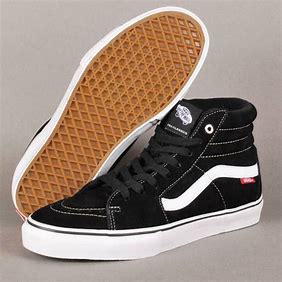
Brand: Vans
Model: SK8 Hi Skate